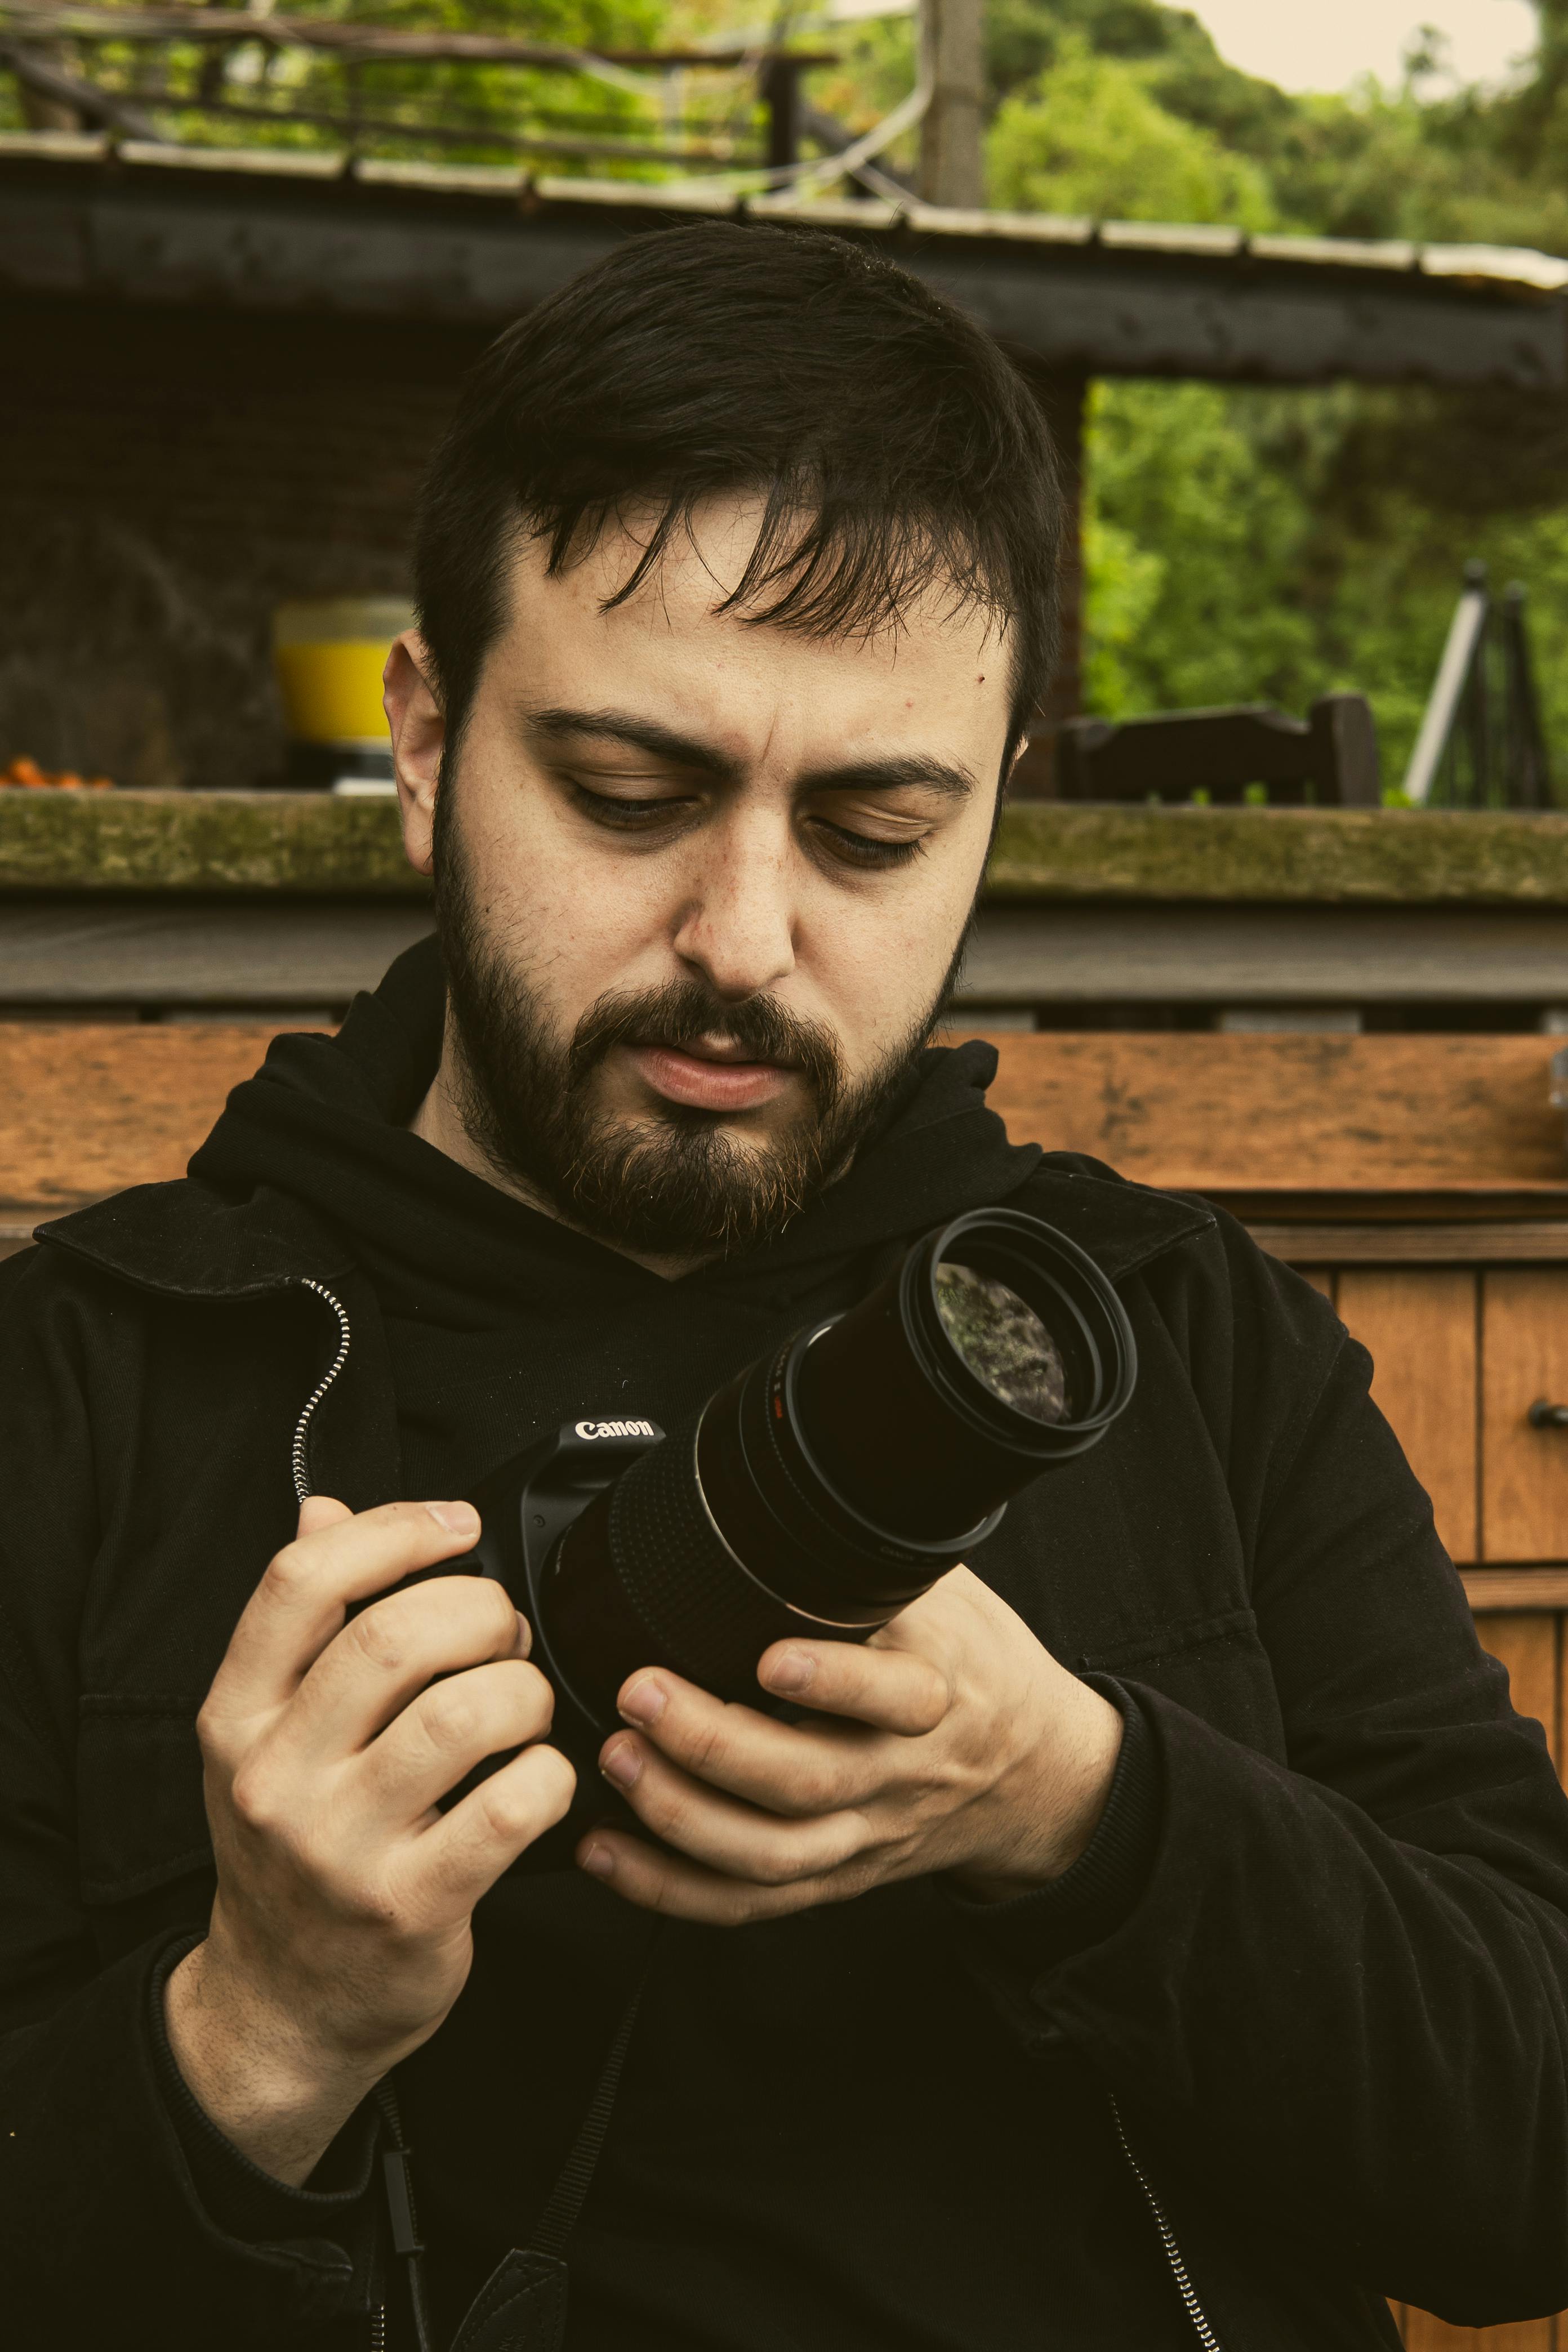
Gender: men